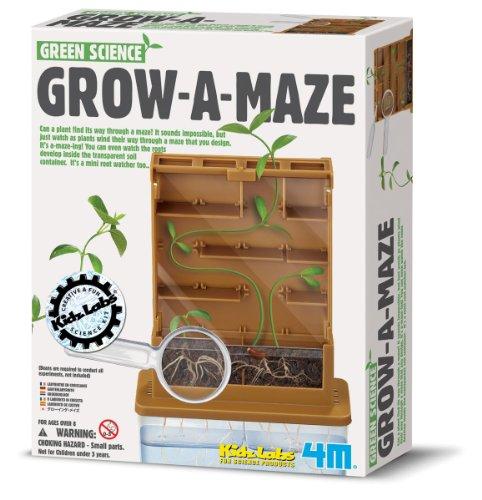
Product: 4M Grow-A-Maze Green Science Kit
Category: Toys & Games | Learning & Education | Science Kits & Toys
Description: Grow-A-Maze also comes with a transparent cover, a water pot, and a mini-magnifying glass so you can watch both above and below the soil and see for yourself just how plants work.
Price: $21.00
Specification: ProductDimensions:2.5x6.5x8.5inches|ItemWeight:8ounces|ShippingWeight:8.3ounces|DomesticShipping:ItemcanbeshippedwithinU.S.|InternationalShipping:Thisitemisnoteligibleforinternationalshipping.LearnMore|ASIN:B00AV8Y8AO|Itemmodelnumber:3687|Manufacturerrecommendedage:8-15years